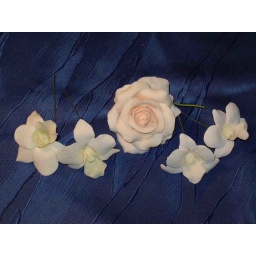
Formal rose and white dendrobium orchids made for (and left over from) Graeme and Sandhika's Wedding Cake in December 2005